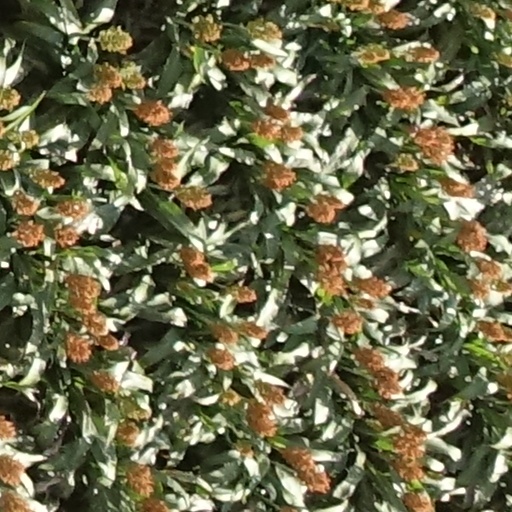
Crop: sorghum